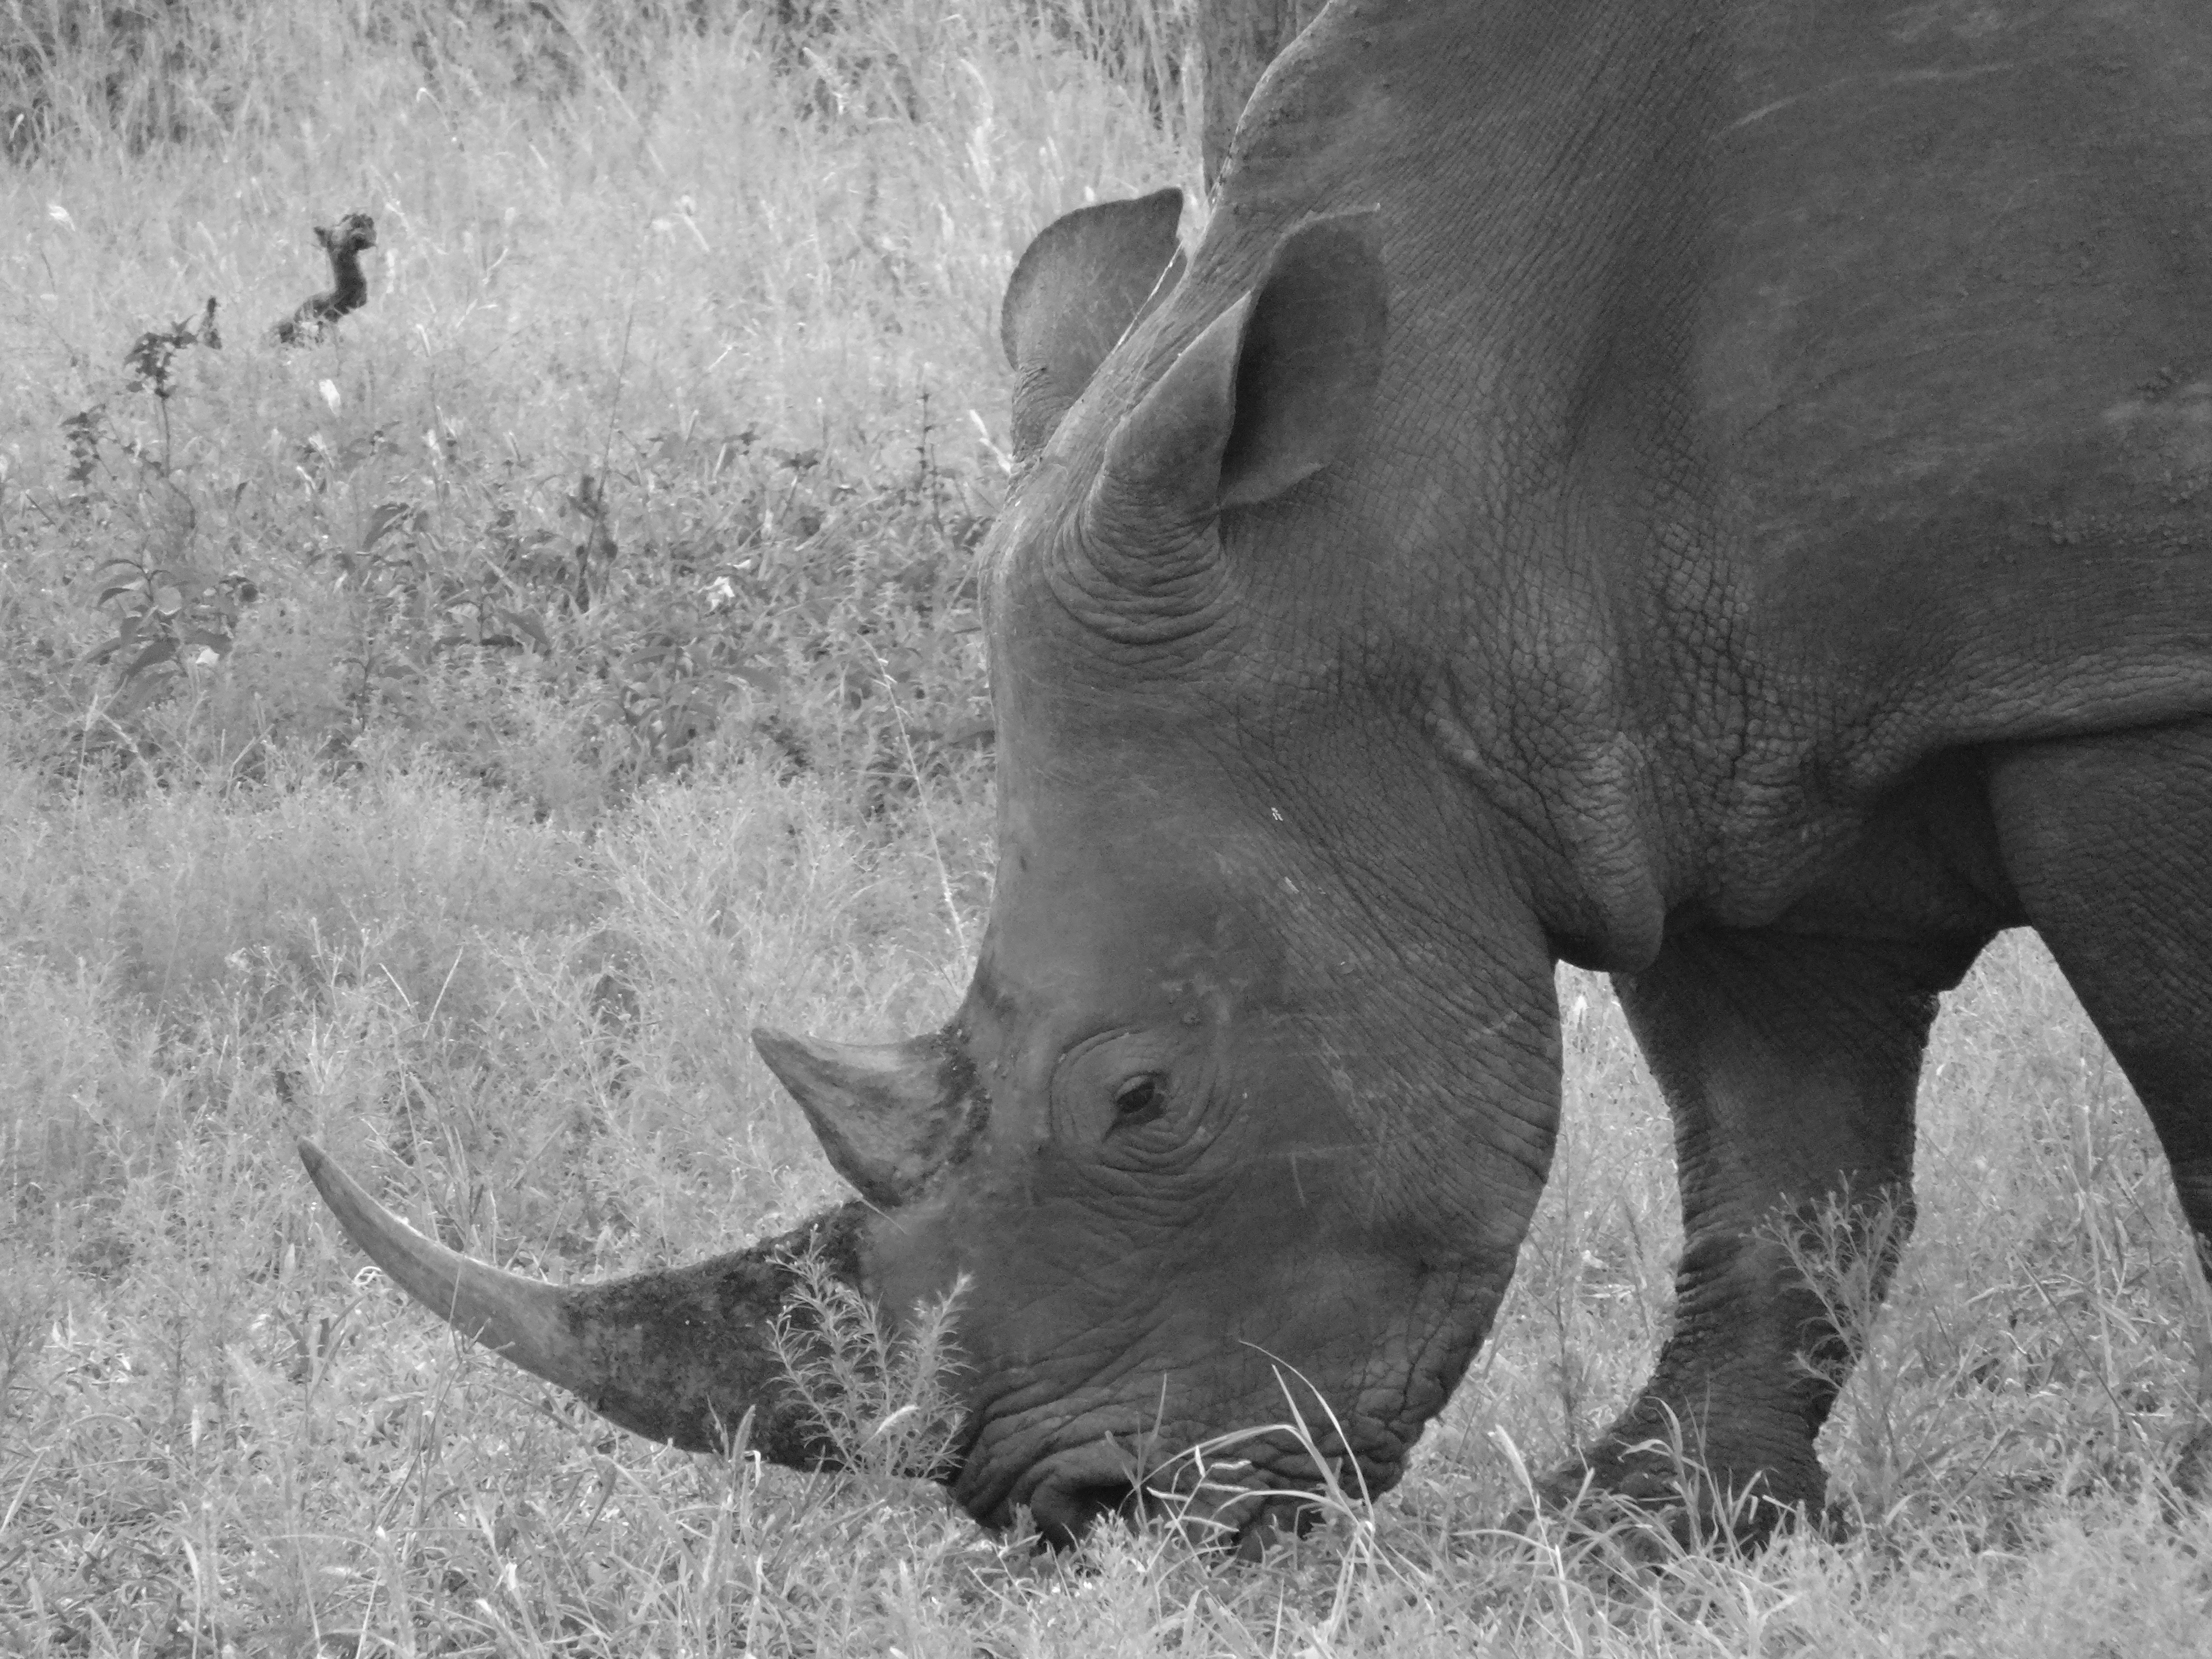
nature, black and white, white, animal, wildlife, horn, africa, mammal, monochrome, fauna, savanna, rhino, rhinoceros, endangered, safari, herbivore, monochrome photography, cattle like mammal